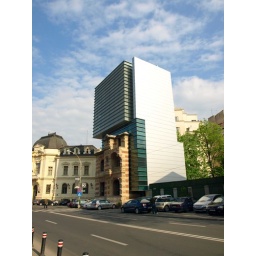
The building of the Union of Architects of Romania; before in this house to operate KGB